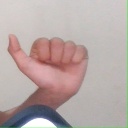
अक्षर: त